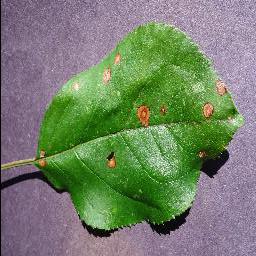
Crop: apple
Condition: black_rot